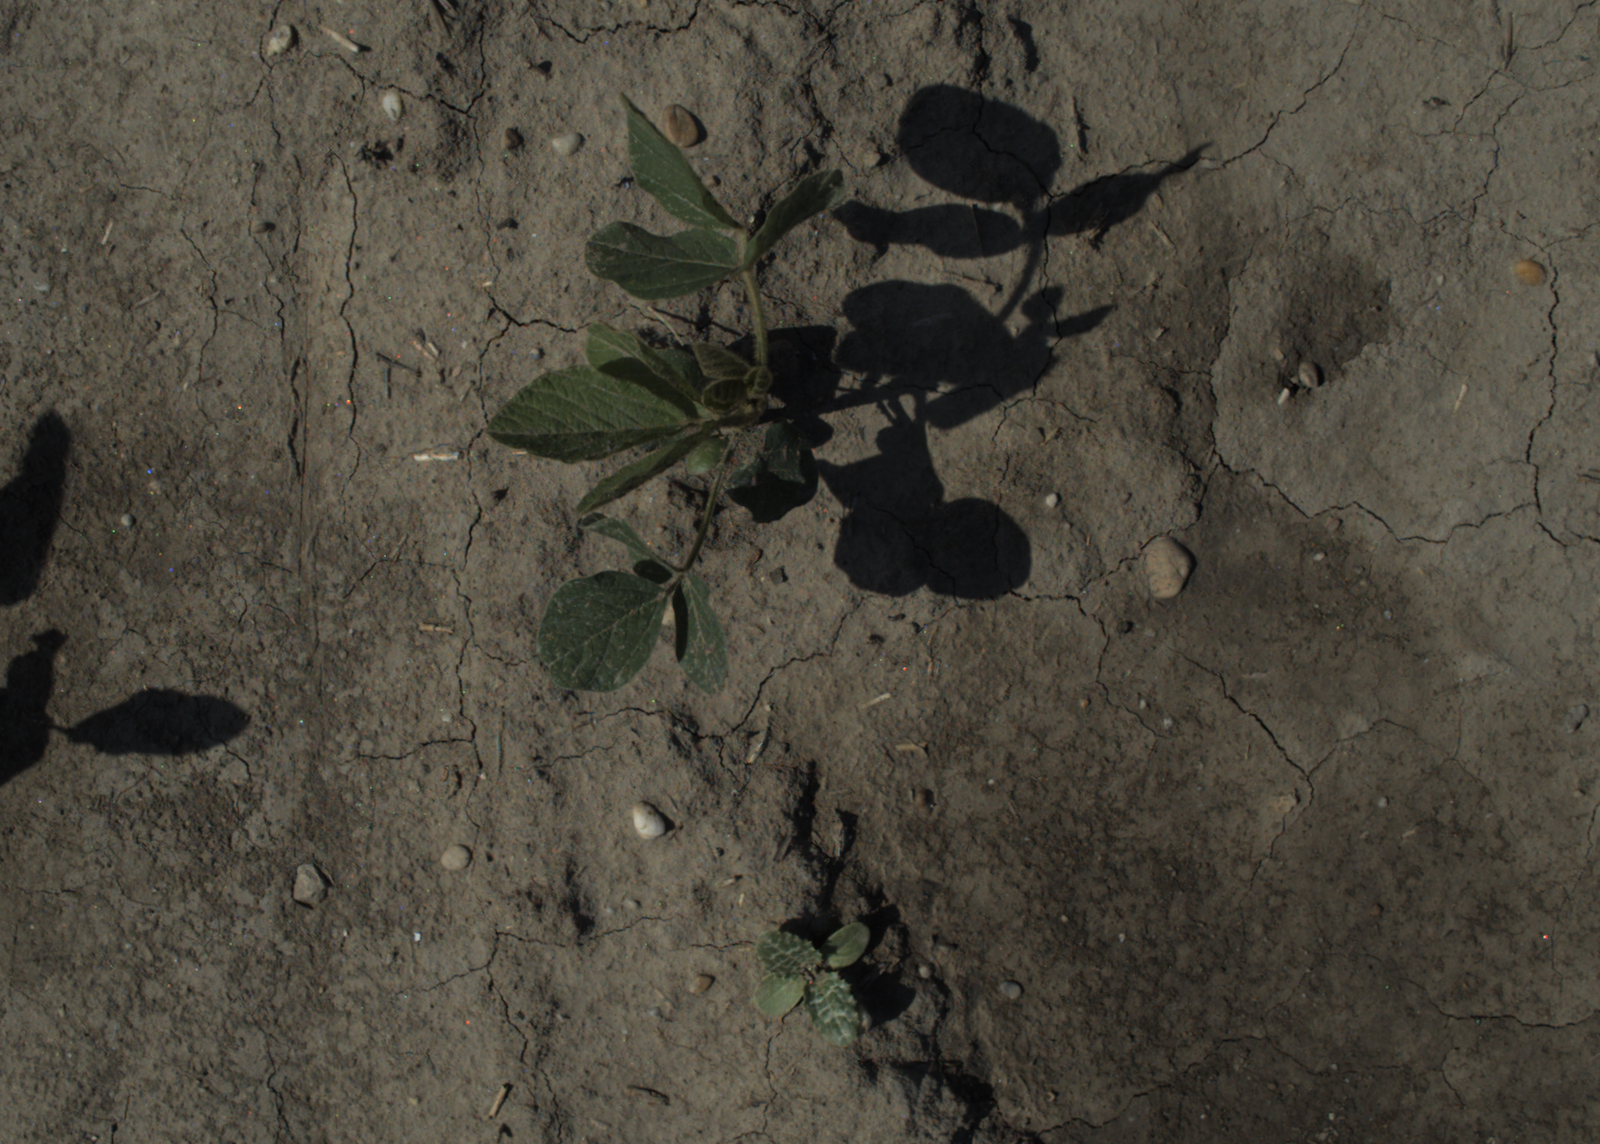
Capture date: 15.07.2021 10:11:45
Weather: sunny
Wind: light
Seeding date: 08.06.2021
Plant canopy height (mm): 962